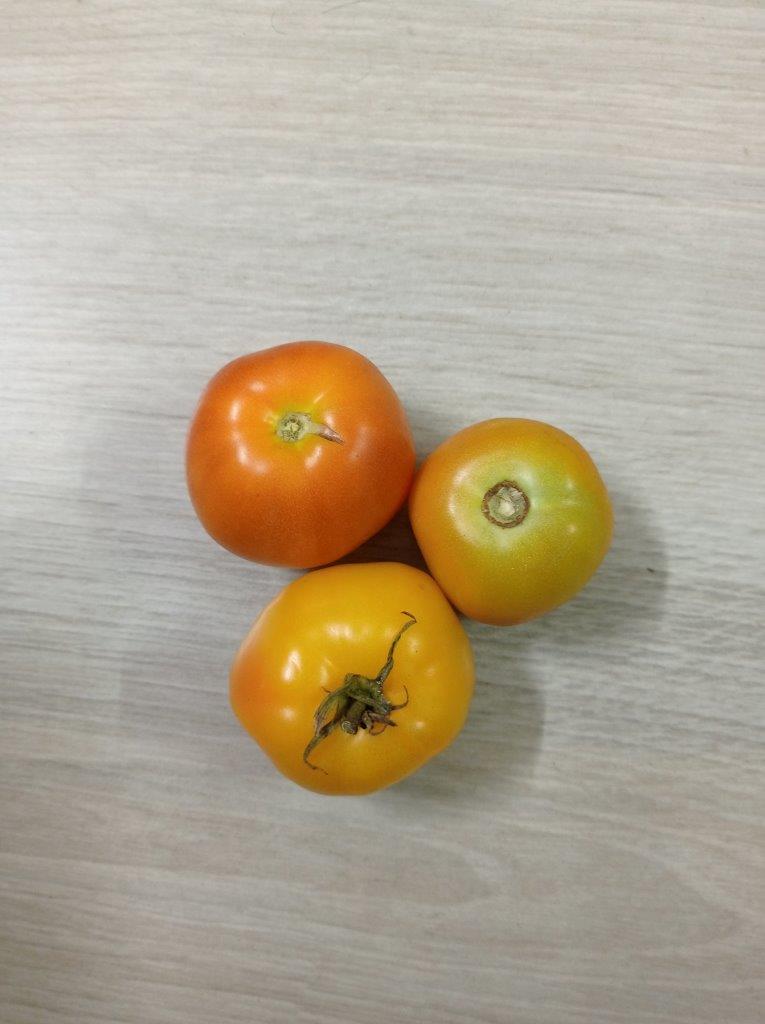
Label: Fresh